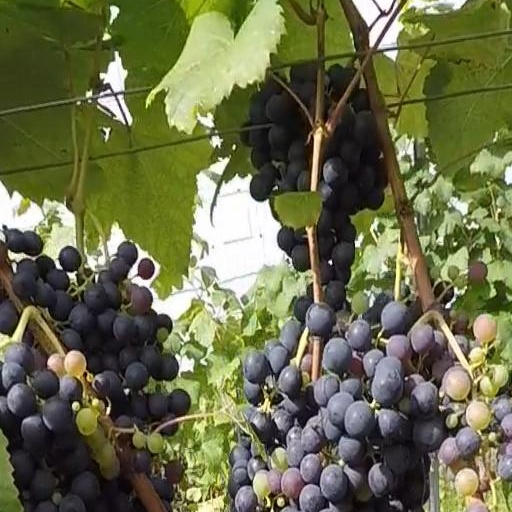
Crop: grape